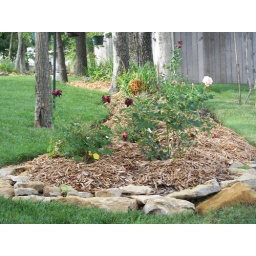
rose bed in back of house